Haytor Granite Tramway

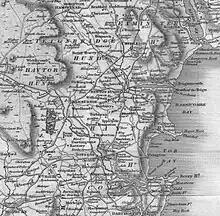
The area between Haytor and Teignmouth in the 1830s. The Stover canal is marked, but not the tramway (Carrington c. 1830)

This is a route which follows closely the route of the Haytor Granite Tramway and the Stover Canal, continuing to the New Quay in Teignmouth docks. A good place to see the track is where it crosses a minor road which leads to Manaton, just off the Haytor to Bovey Tracey road.